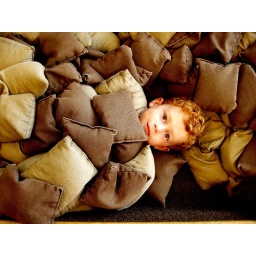
Burying Ella and Rowan in the bean bag box was my favourite part of our excursion to the Children's Museum.